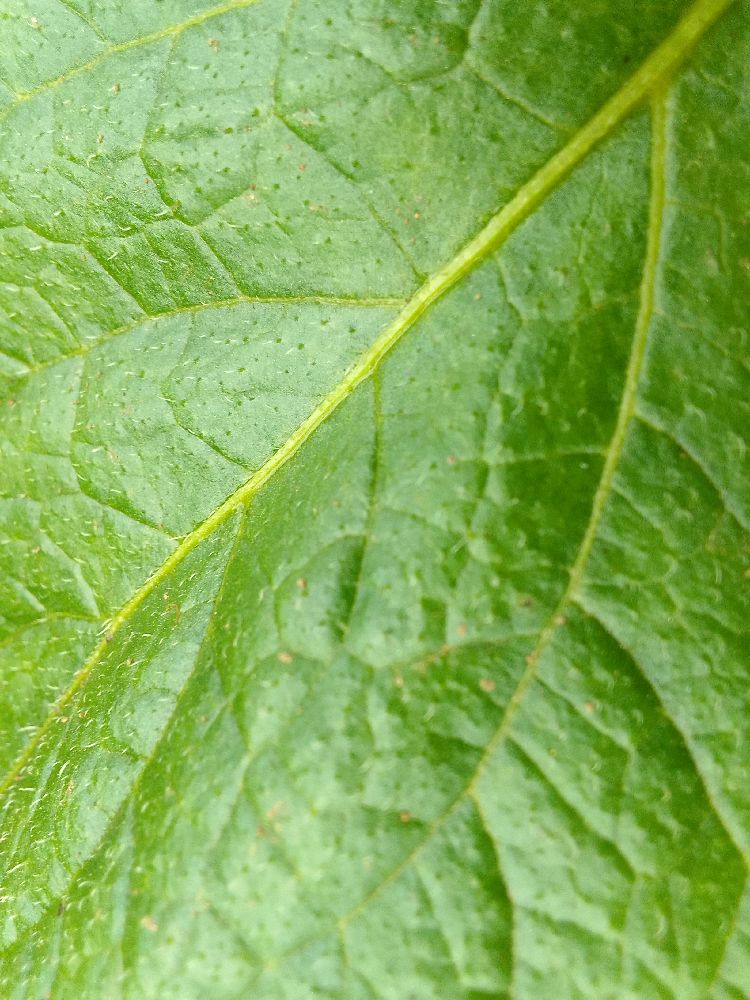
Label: Healthy